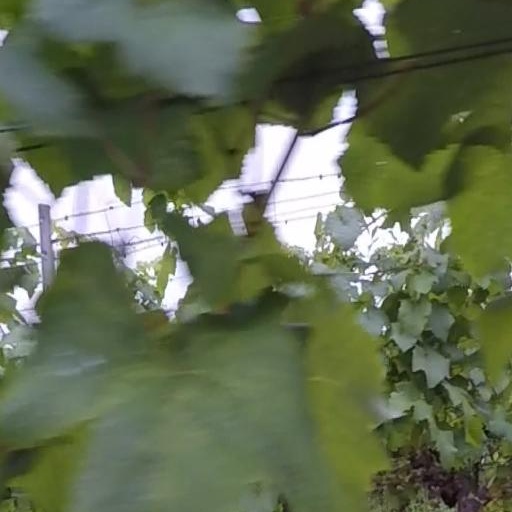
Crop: grape